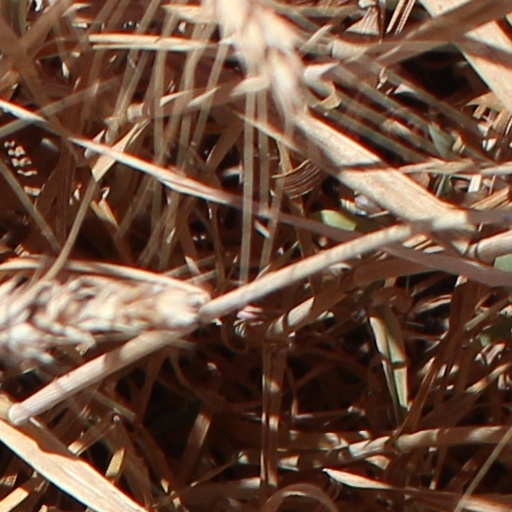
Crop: wheat